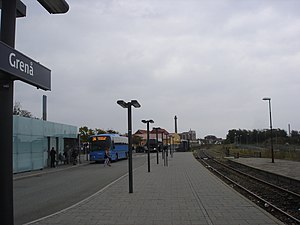
Grenaa / Transport og infrastruktur / Rutenummererede veje i Grenaa
Grenaa Station: Spor 1 m. trafikterminalen i bagrunden
Fra Grenaa Station kan starten af Grenaa Havnebane skimtes for enden af omløbssporet
Grenaa eller Grenå er en havneby og købstad i Østjylland med 14.437 indbyggere. Byen er Djurslands største by og har en havn med færgeruter til Anholt i Kattegat og den hallandske by Halmstad i Sverige. Byen er desuden også den østligste by i Jylland. Fra Grenaa er der ca. 18 kilometer til Bønnerup Strand, 31 kilometer til Ebeltoft, 34 kilometer til Rønde, 55 kilometer til Randers og ca. 60 kilometer til Aarhus.